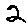
Label: 2